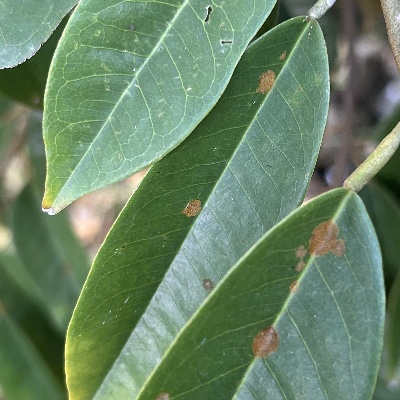
Label: Leaf_Algal